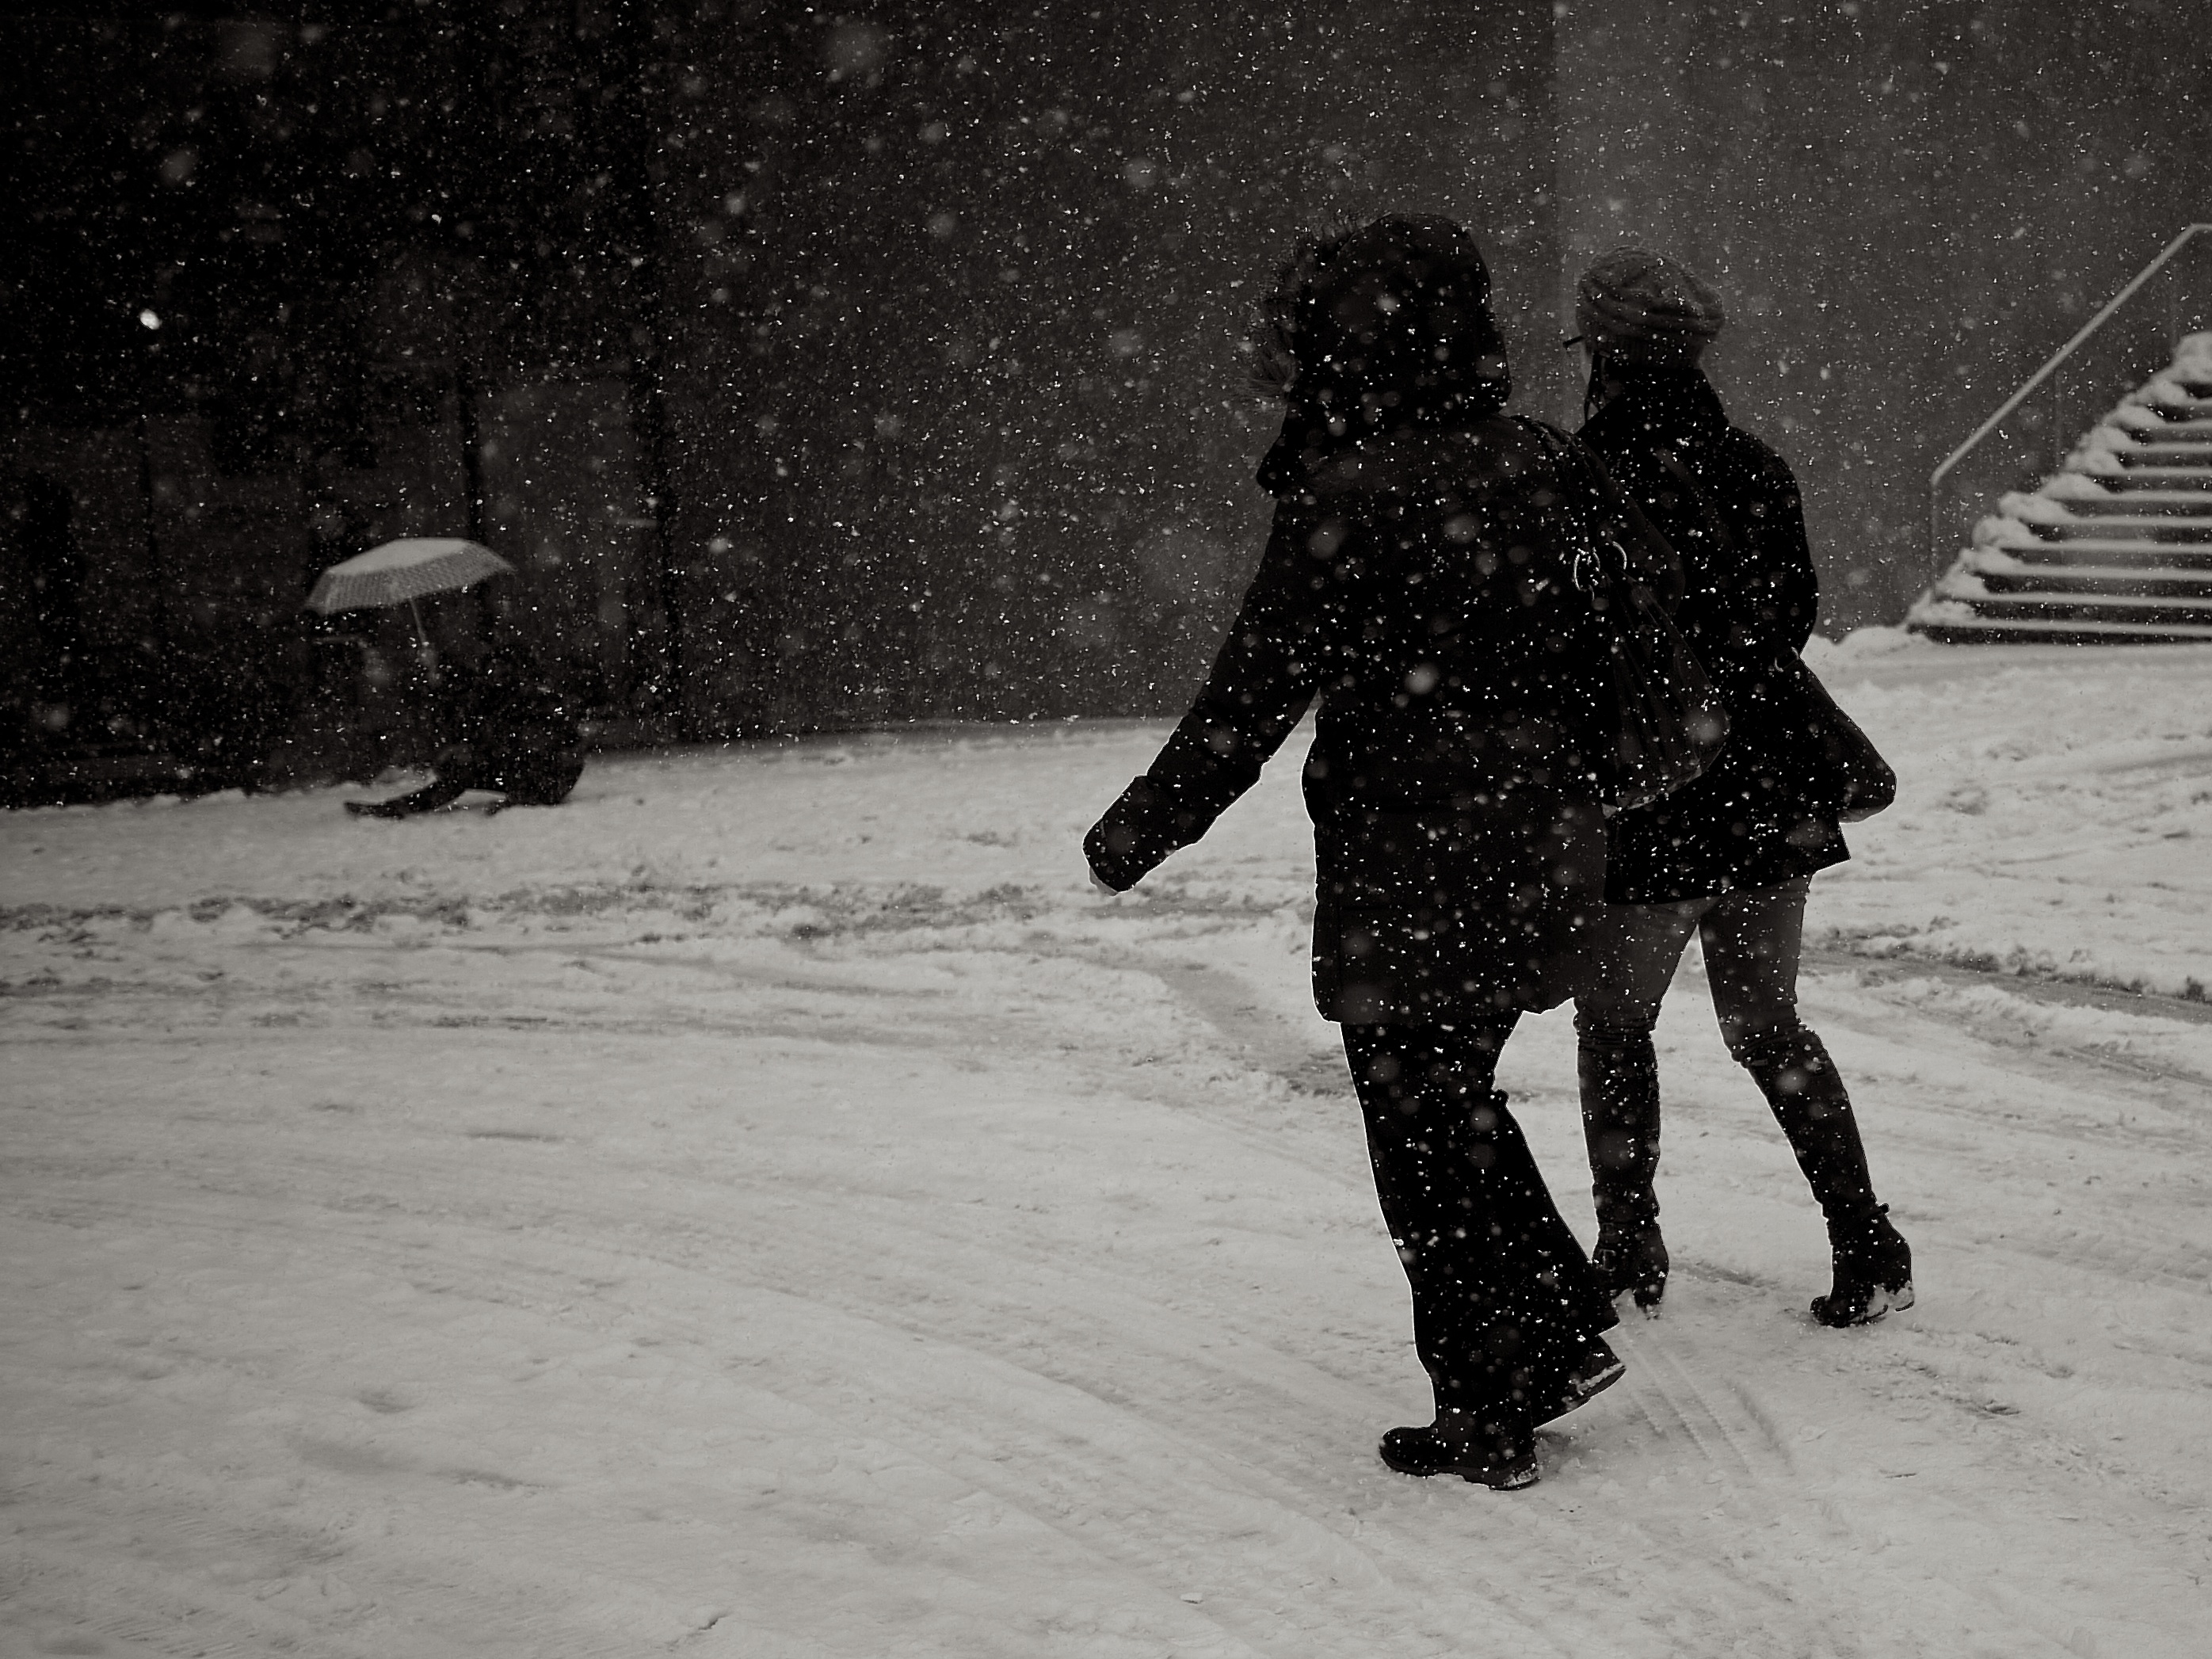
snow, winter, black and white, white, street, photography, ebook, weather, training, black, monochrome, season, streetphotography, flickr, thomas, video, olympus, omd, blizzard, fuji, leica, monochrom, leuthard, freezing, hcb, thomasleuthard, streettogs, monochrome photography, winter storm